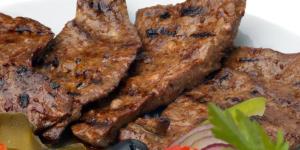
higado asado